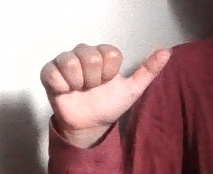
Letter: dhad